Spear-thrower

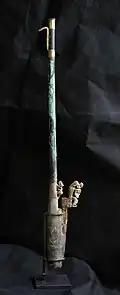
Ceremonial spear thrower, Peru, 1–300 A.D., Lombards Museum

The spear-thrower was used by early Americans as well. It may have been introduced to America during the immigration across the Bering Land Bridge, and despite the later introduction of the bow and arrow, atlatl use was widespread at the time of first European contact. Atlatls are represented in the art of multiple pre-Columbian cultures, including the Basketmaker culture in the American Southwest, Maya in the Yucatán Peninsula, and Moche in the Andes of South America. Atlatls were especially prominent in the iconography of the warriors of the Teotihuacan culture of Central Mexico. A ruler from Teotihuacan named Spearthrower Owl is an important figure described in Mayan stelae. Complete wooden spear-throwers have been found on dry sites in the western United States and in waterlogged environments in Florida and Washington. Several Amazonian tribes also used the atlatl for fishing and hunting. Some even preferred this weapon over the bow and arrow and used it not only in combat but also in sports competitions. Such was the case with the Tarairiú, a Tapuya tribe of migratory foragers and raiders inhabiting the forested mountains and highland savannahs of Rio Grande do Norte in mid-17th-century Brazil. Anthropologist Harald Prins offers the following description:The atlatl, as used by these Tarairiu warriors, was unique in shape. About long and wide, this spear thrower was a tapering piece of wood carved of brown hard-wood. Well-polished, it was shaped with a semi-circular outer half and had a deep groove hollowed out to receive the end of the javelin, which could be engaged by a horizontal wooden peg or spur lashed with a cotton thread to the proximal and narrower end of the throwing board, where a few scarlet parrot feathers were tied for decoration. [Their] darts or javelins ... were probably made of a two-meter long wooden cane with a stone or long and serrated hard-wood point, sometimes tipped with poison. Equipped with their uniquely grooved atlatl, they could hurl their long darts from a great distance with accuracy, speed, and such deadly force that these easily pierced through the protective armor of the Portuguese or any other enemy.The spear-thrower was an important part of life, hunting, and religion in the ancient Andes. The earliest known spear-thrower of the South Americas had a proximal handle piece and is commonly referred to as an "estólica" in Spanish references to indigenous Andean culture . "Estólica" and atlatl are therefore synonymous terms. The "estólica" is best known archaeologically from Nazca culture and the Inca civilization, but the earliest examples are known from associations with Chinchorro mummies. The "estólica" is also known from Moche culture, including detailed representations on painted pottery, and in representations on textiles of the Wari culture.